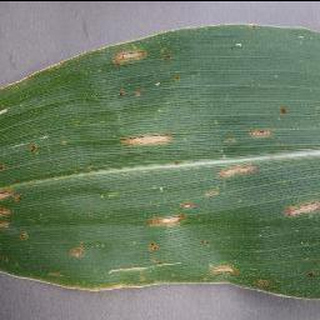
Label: corn_cercospora_leaf_spot